Jōsō

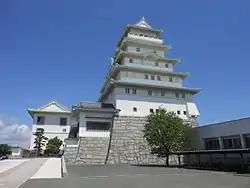
Jōsō city regional exchange center

Jōsō is located in southwestern Ibaraki Prefecture, approximately 50 kilometers north of central Tokyo and 70 kilometers from the prefectural capital at Mito. Most of the city is flat, with an average elevation of 10 to 20 meters above sea level. The Kinugawa River flows through the city.